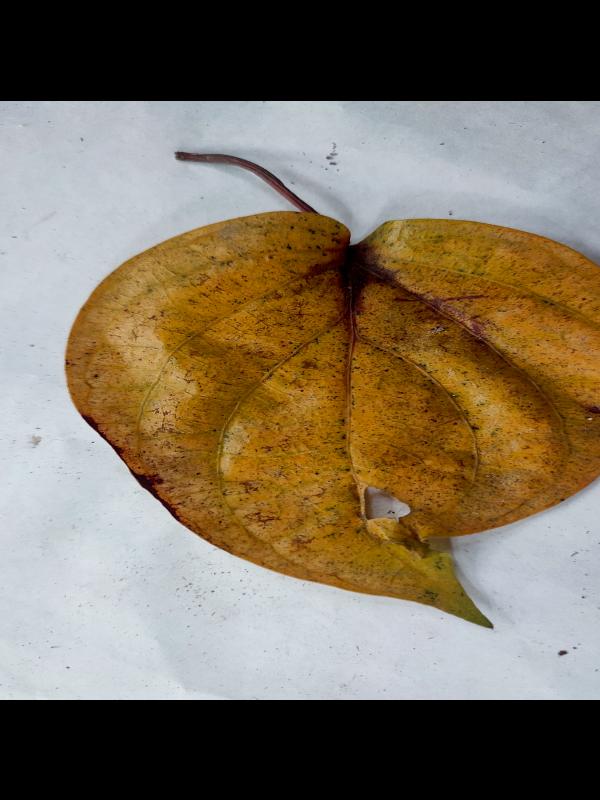
Label: Dried_Leaf